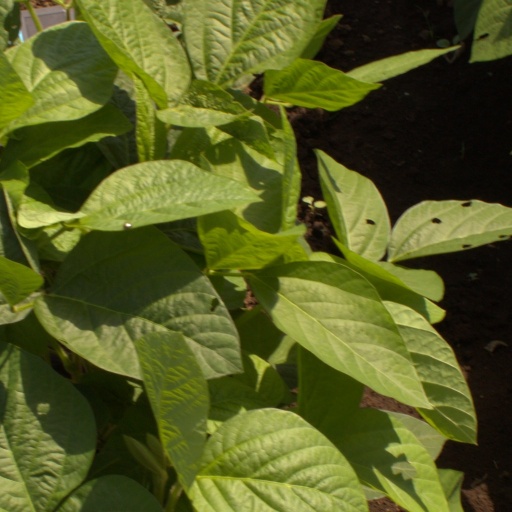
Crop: soybean